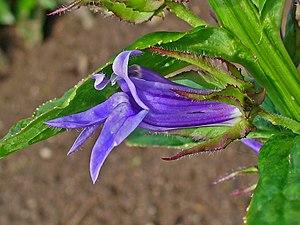
La grande lobélie ou Lobelia siphilitica est une plante herbacée originaire des marais de l'est de l'Amérique du Nord, tirant son nom de ses propriétés à lutter contre la syphilis.